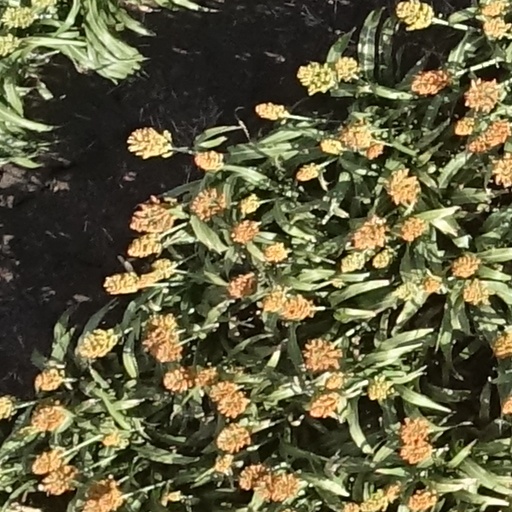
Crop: sorghum